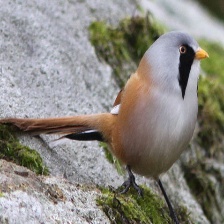
Species: BEARDED REEDLING
Scientific name: PANURUS BIARMICUS